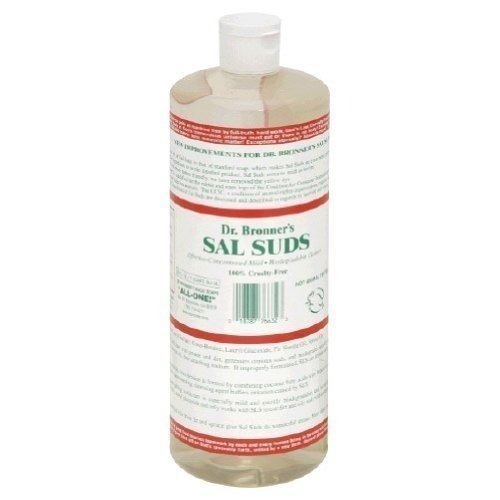
Item Name: Sal Suds Liquid Cleanser 32 oz. ( Value Bulk Multi-pack)
Bullet Point: ------
Value: 32.0
Unit: Fl Oz

Price: 14.44